Yidiel Contreras

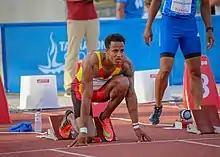
Yidiel Contreras in 2018

Yidiel Islay Contreras García (born 27 November 1992) is a Spanish hurdler of Cuban origin. He represented Spain at the 2015 World Championships and 2016 World Indoor Championships. His personal bests are 13.35 seconds in the 110 metres hurdles (-1.0 m/s, La Roche-sur-Yon 2015) and 7.64 seconds in the 60 metres hurdles (Łódź 2016).